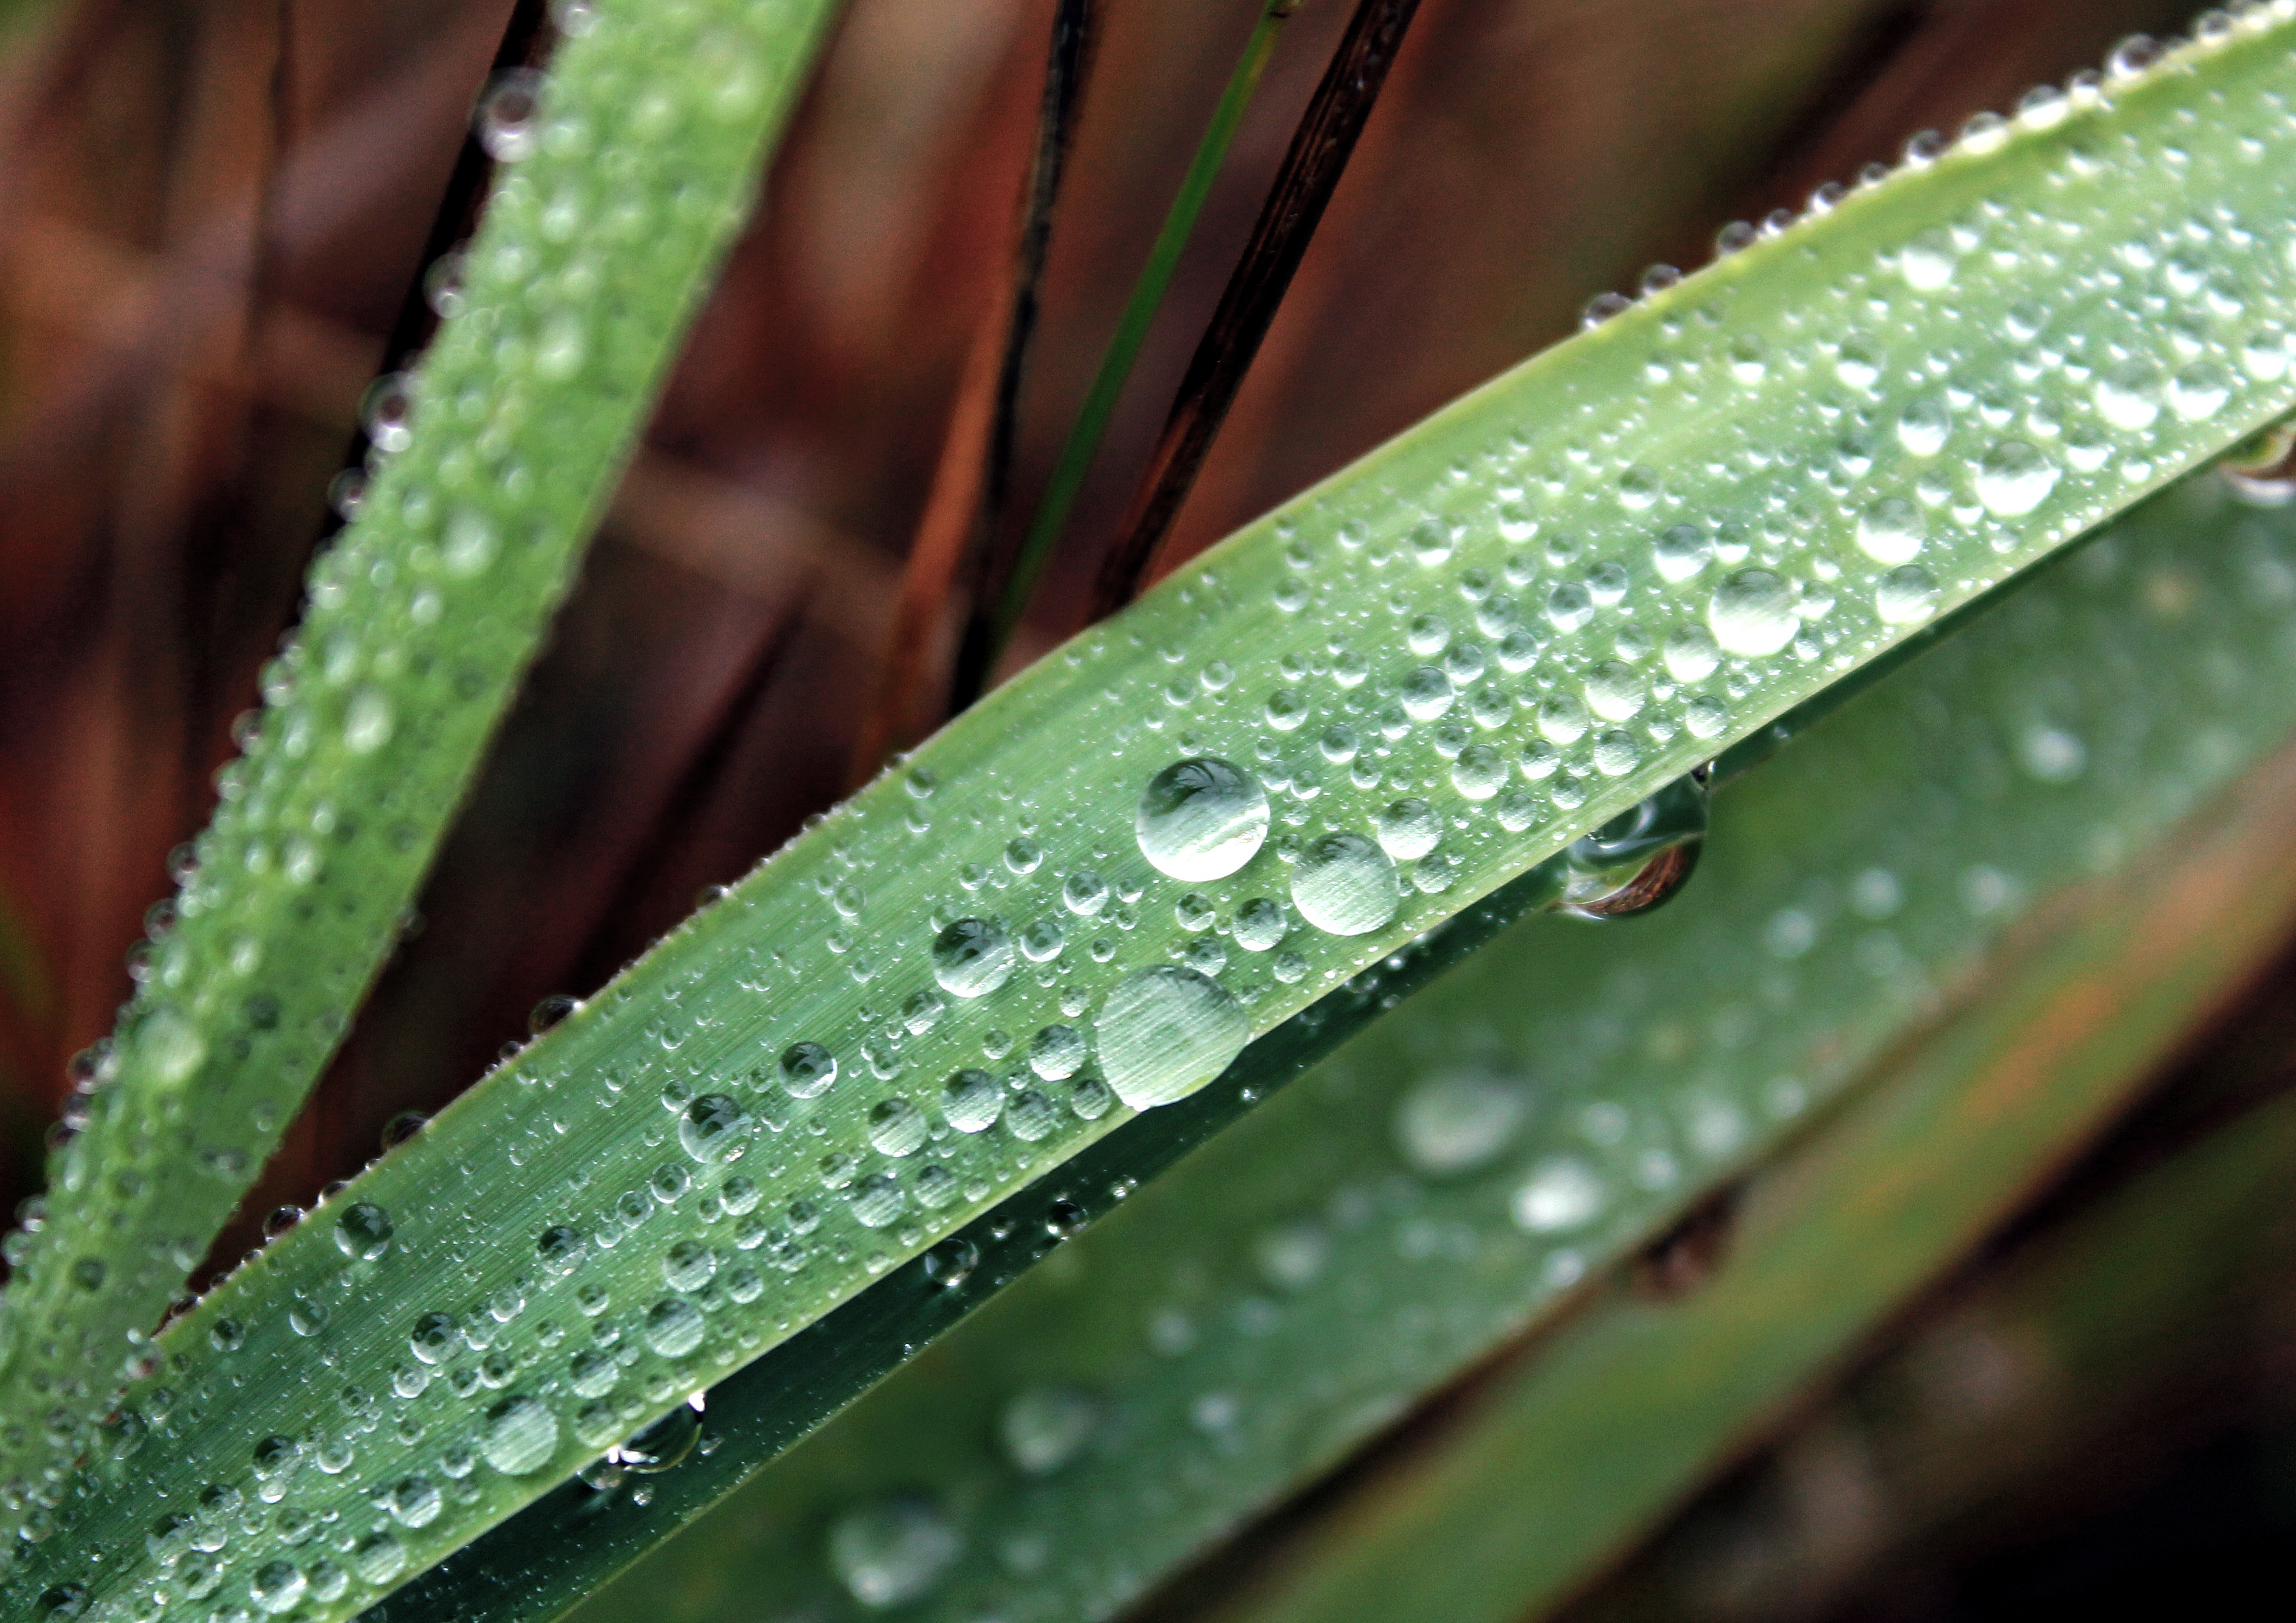
water, nature, grass, drop, dew, plant, photography, leaf, flower, green, macro, autumn, canon, botany, flora, close up, sheet, drops, moisture, macro photography, south bohemia, umava, kvilda, mountain kvilda, plant stem